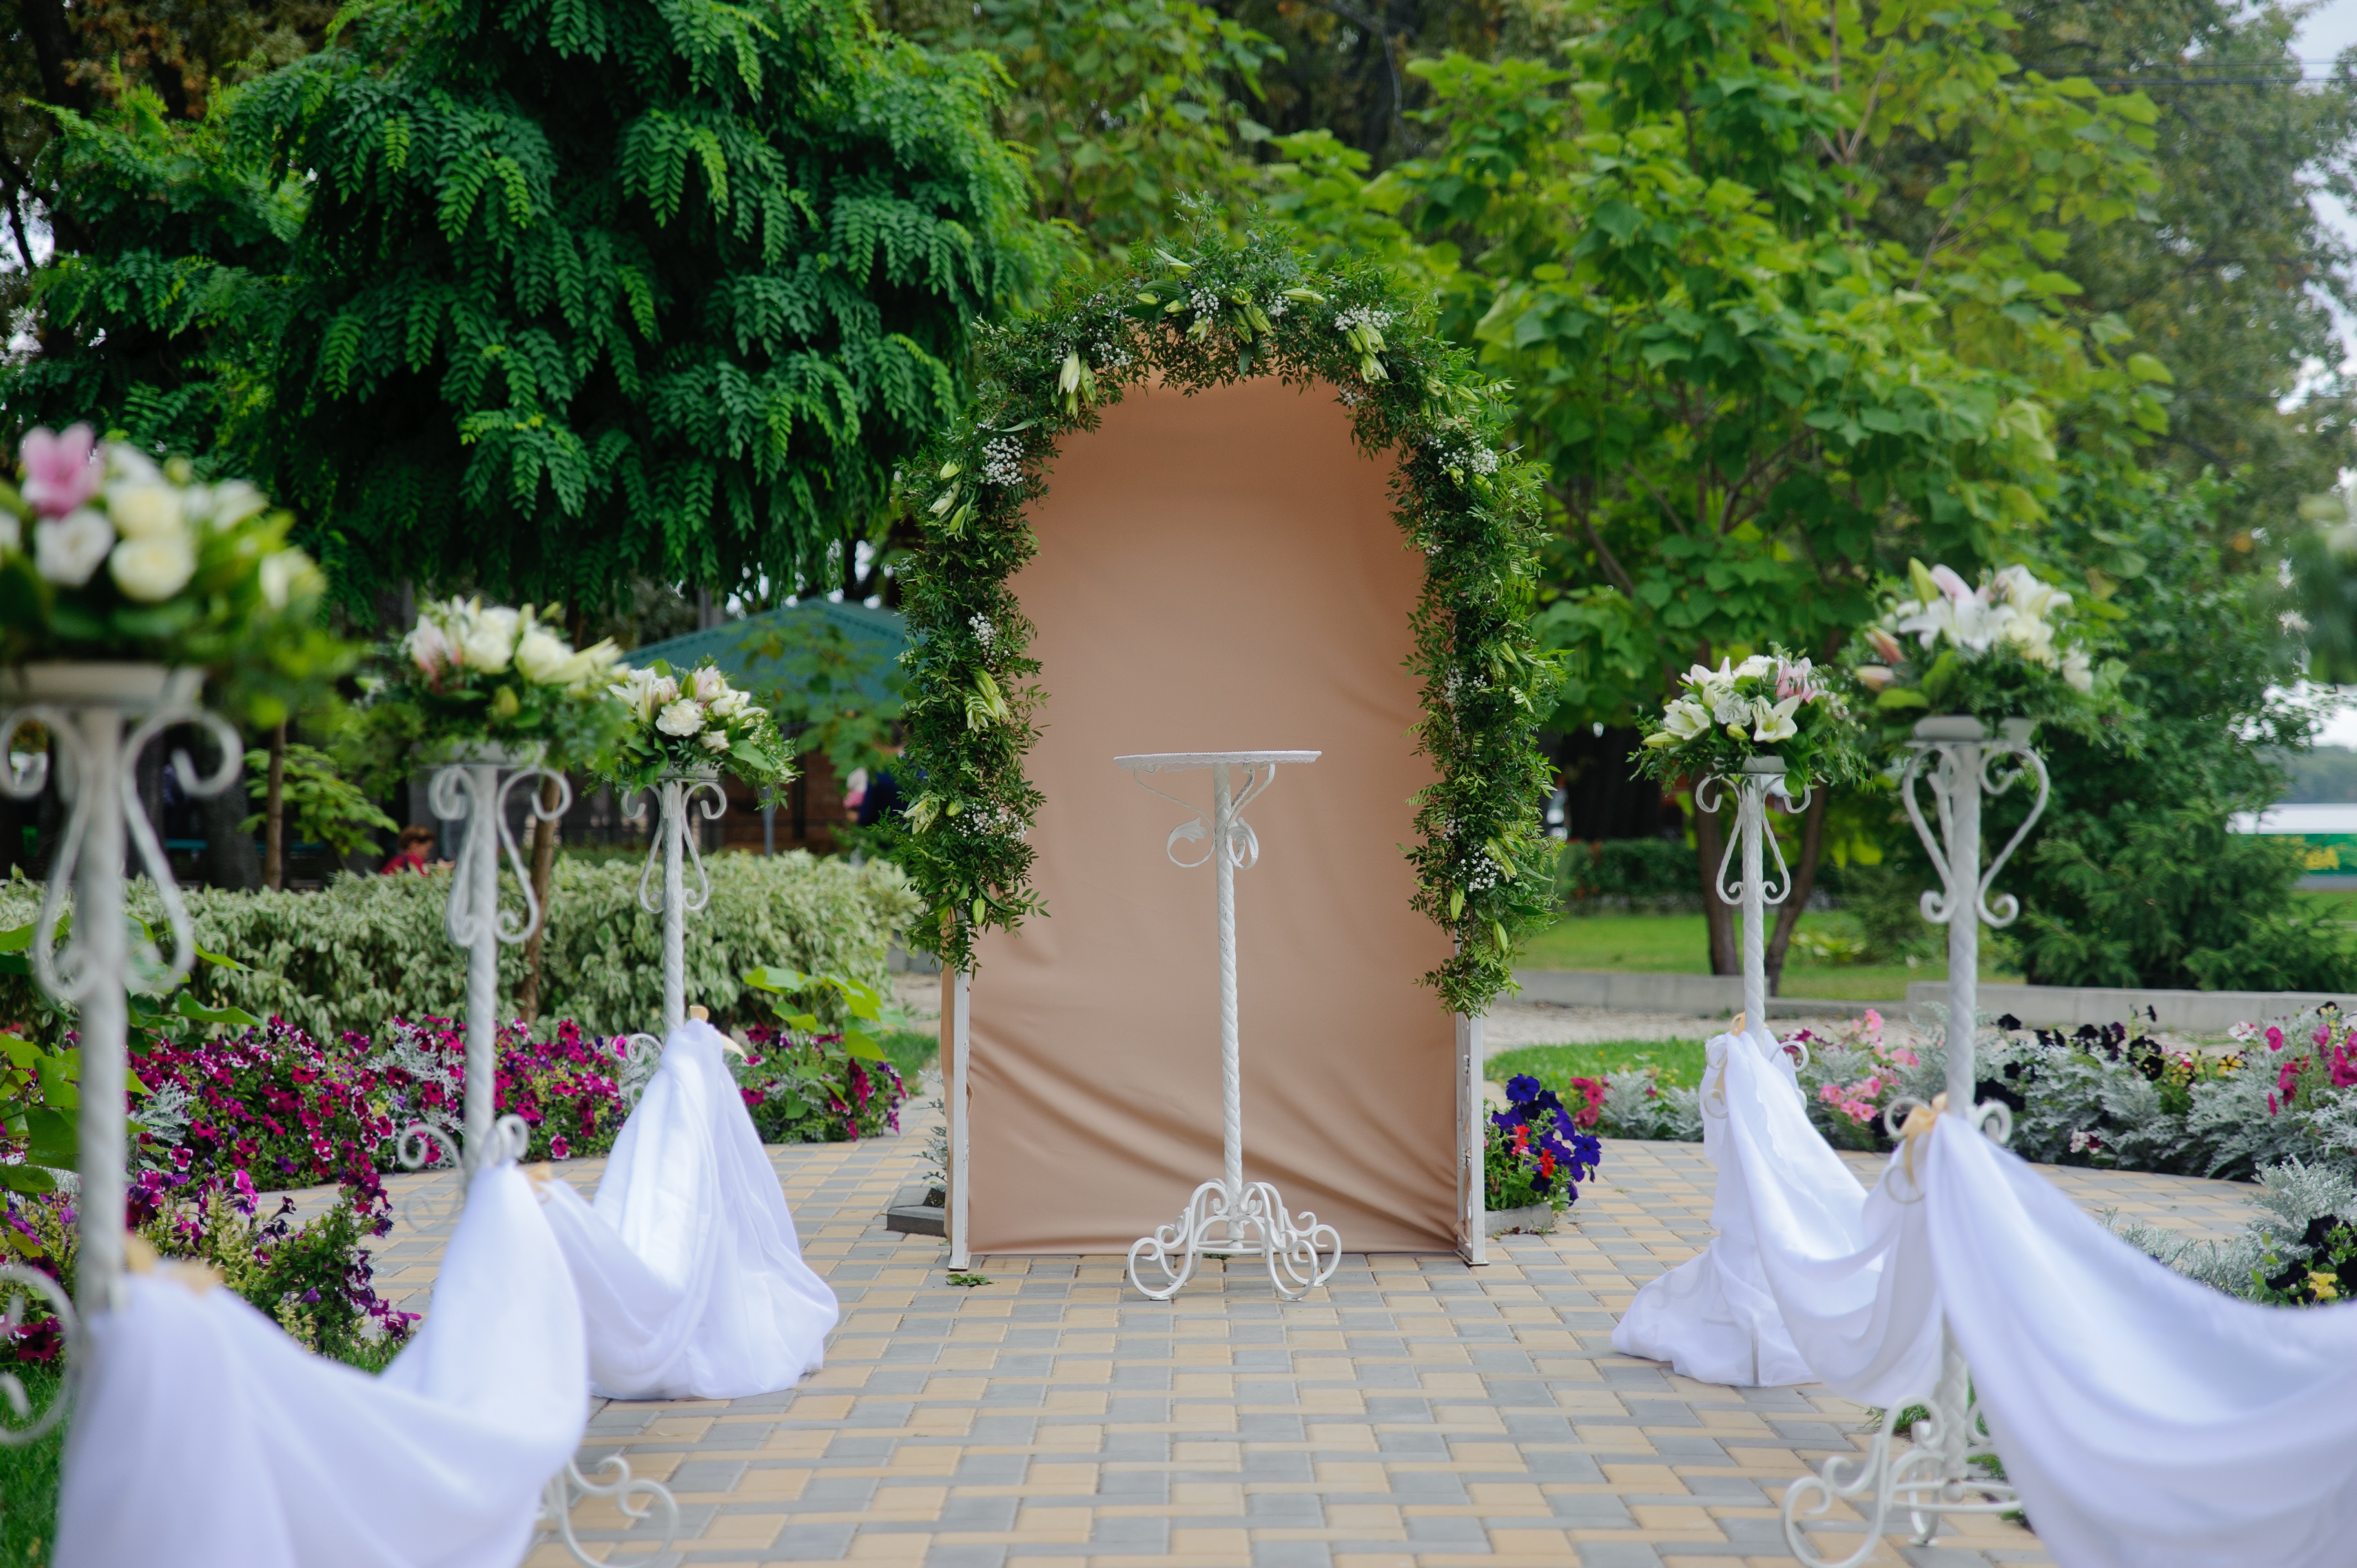
flower, backyard, garden, wedding, aisle, ceremony, floristry, floral design, flower arranging